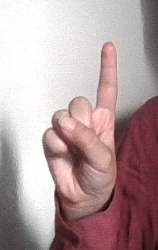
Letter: bb